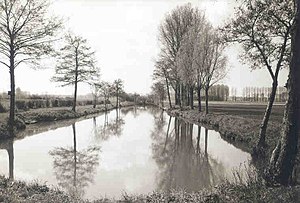
Westwall / Eksempler på standard bunkers / Arbejdsbetingelserne under byggeriet
Vådgrav ved Geilenkirchen
Westwall var en tysk forsvarslinje, som i slutningen af 1930'erne blev opbygget over for den franske Maginot-linje samt langs grænsen mod Belgien og Holland.